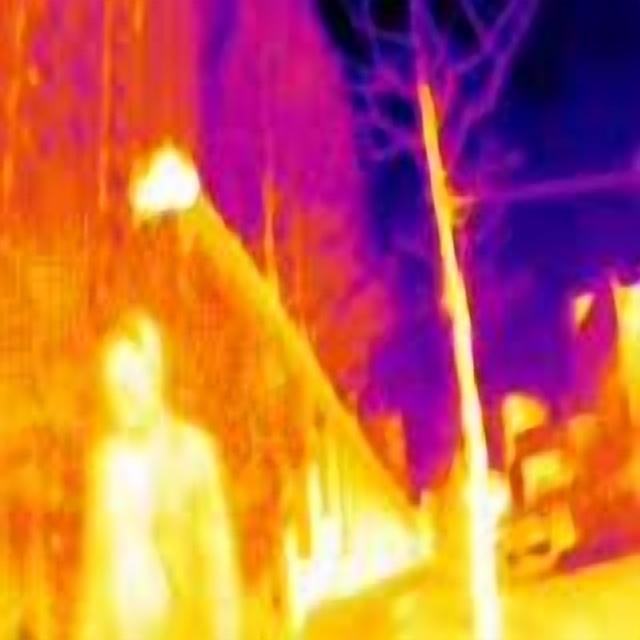
Detected objects:
label: person